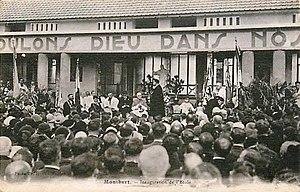
Eugène-Louis-Marie Le Fer de La Motte, est un prélat français des XIXᵉ et XXᵉ siècles.